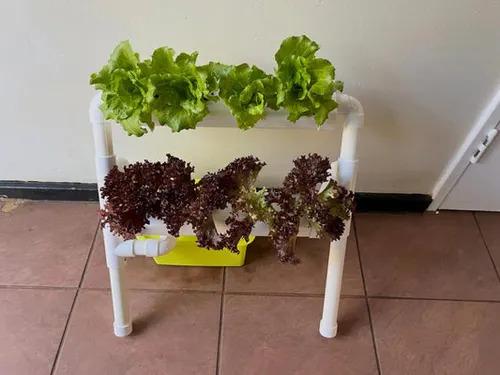
Huu ni mfumo mdogo wa kilimo cha [cs] hydroponic [cs] uliotengenezwa kwa mabomba meupe ya PVC. Kwenye ngazi mbili, kuna mimea ya [cs] lettuce [cs] inakua ya kijani kibichi juu na ya zambarau chini. Mfumo huu umewekwa kwenye sakafu ya vigae vya kahawia labda ndani au nje karibu na ukuta. Inaonyesha njia ya kisasa ya kulima mazao katika nafasi ndogo.